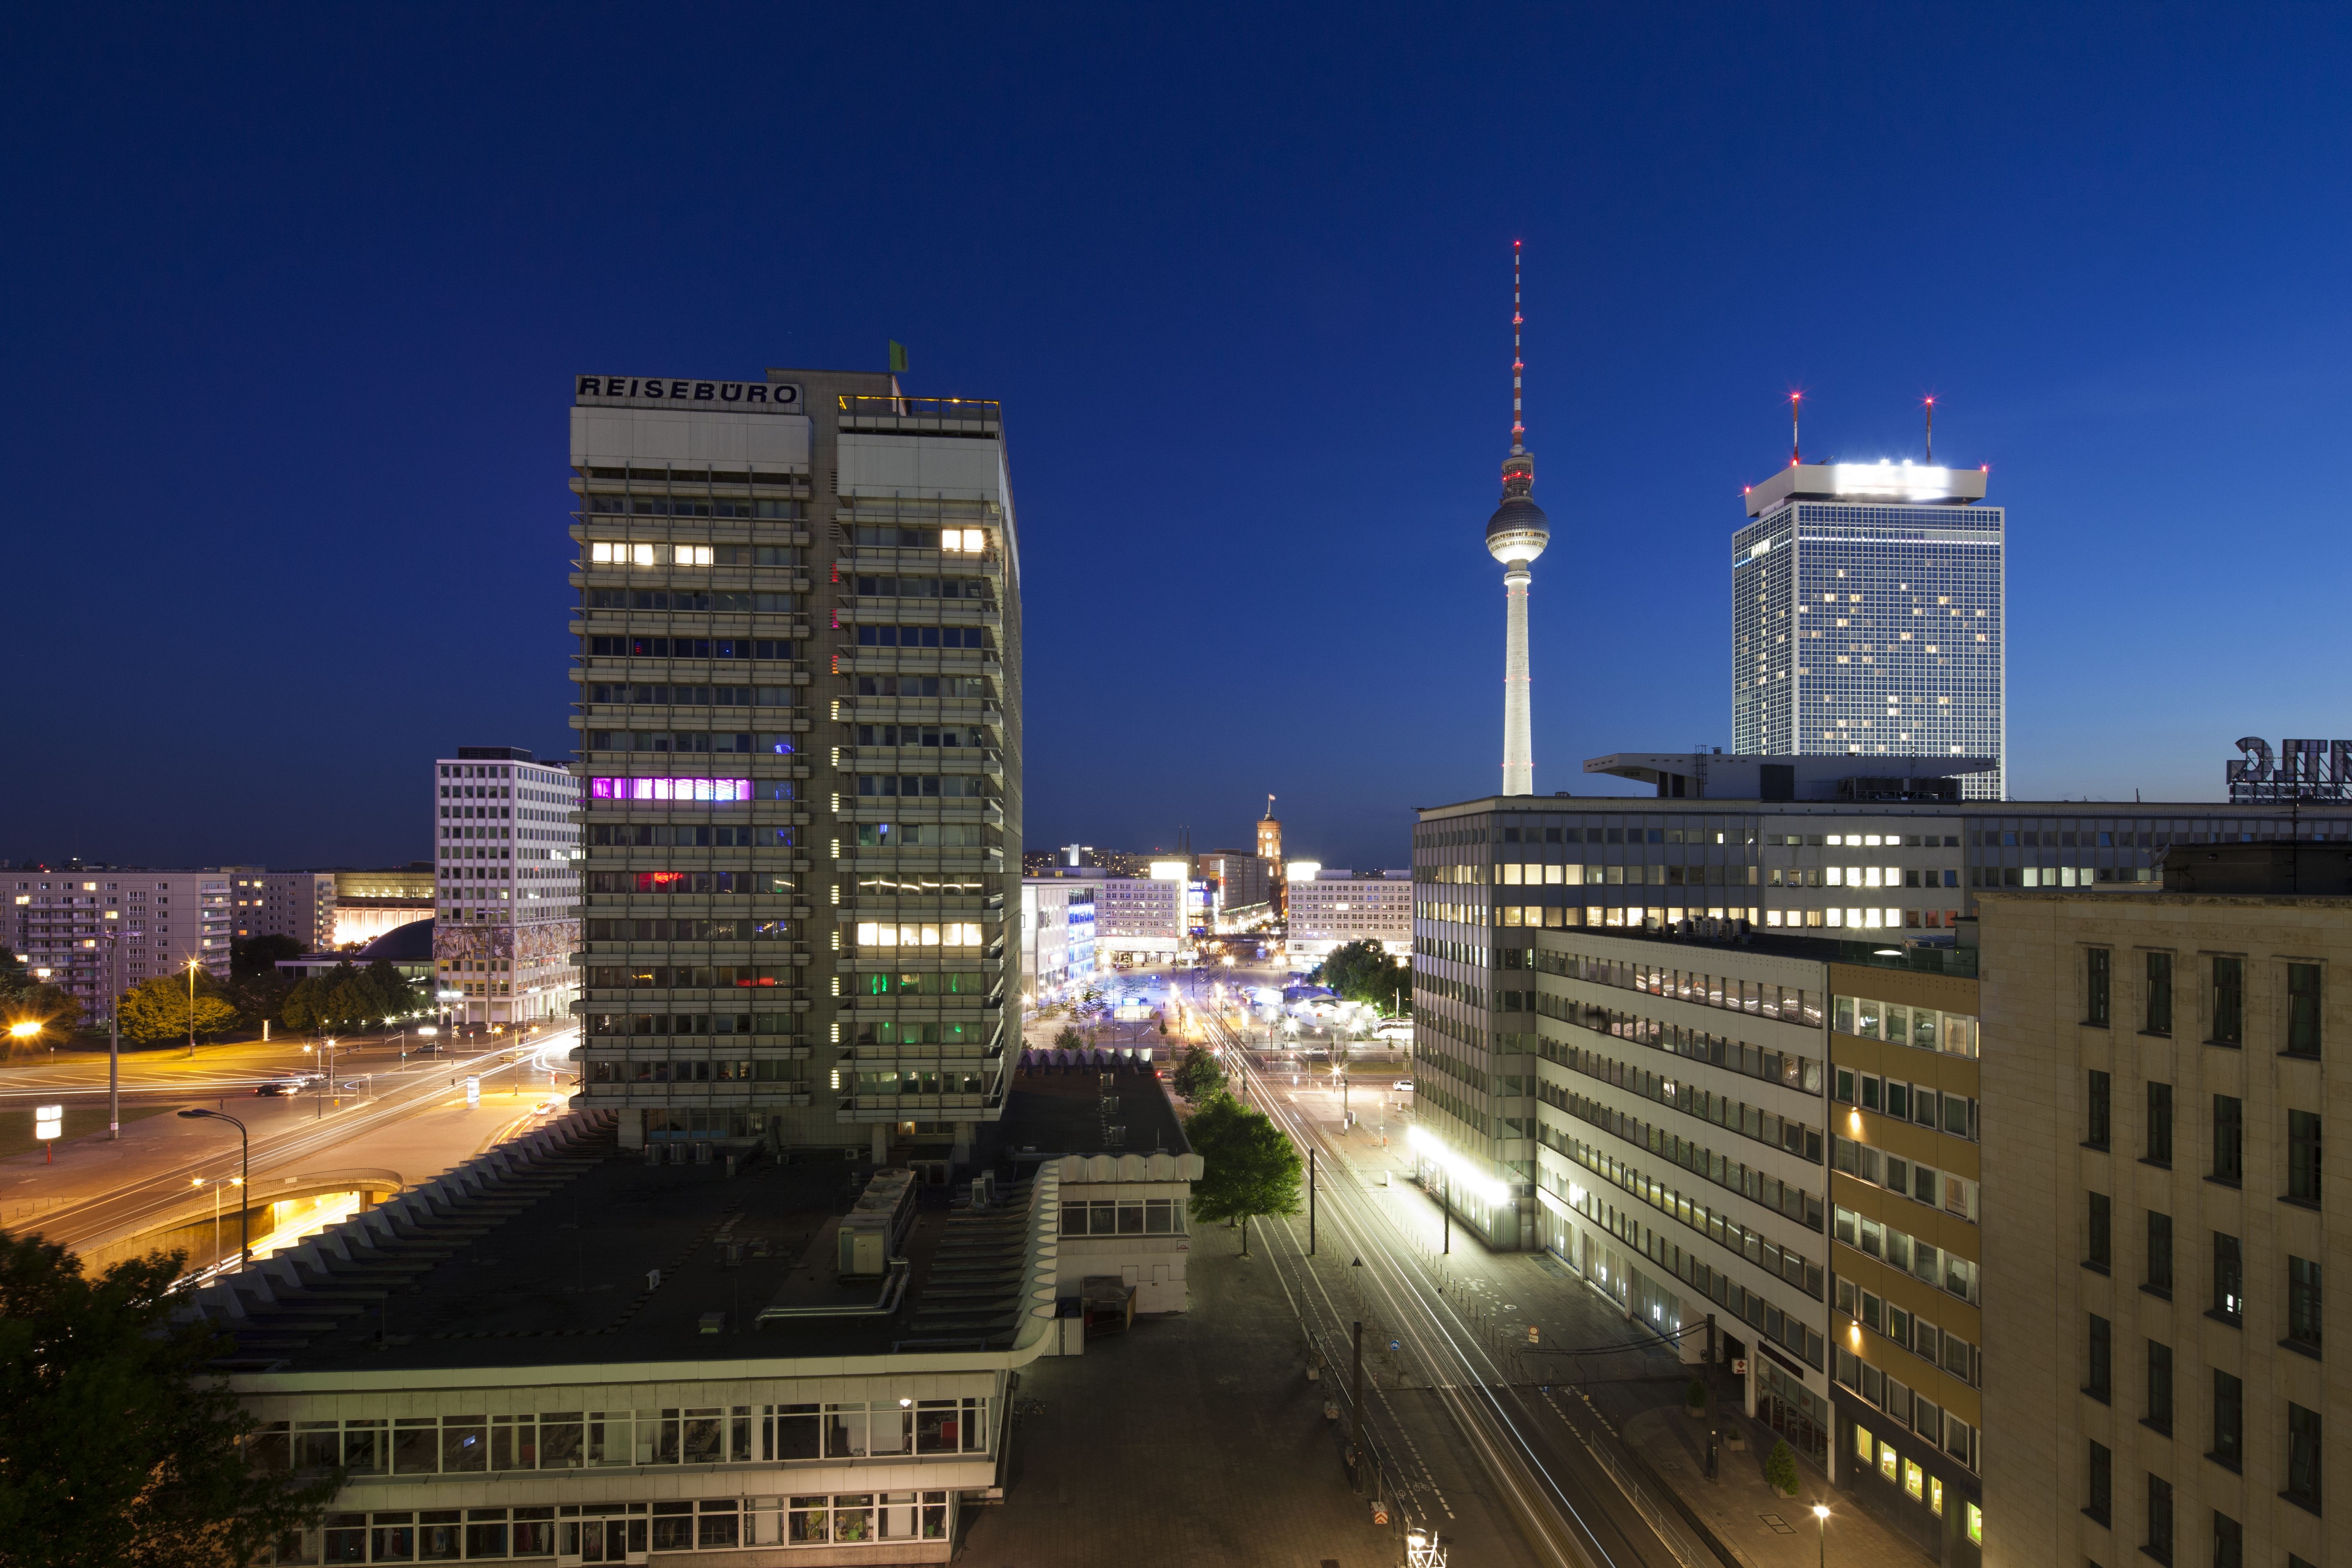
horizon, skyline, night, city, skyscraper, cityscape, downtown, dusk, evening, tower, landmark, tower block, hotel, berlin, metropolis, alexanderplatz, urban area, human settlement, atmosphere of earth, metropolitan area